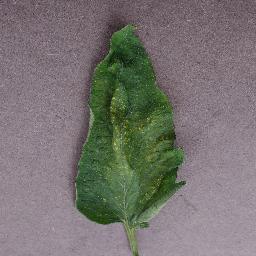
Label: Tomato___Spider_mites Two-spotted_spider_mite